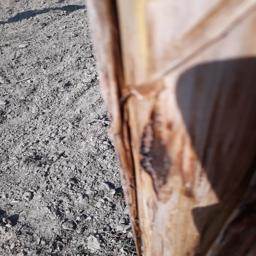
Label: BACTERIAL SOFT ROT